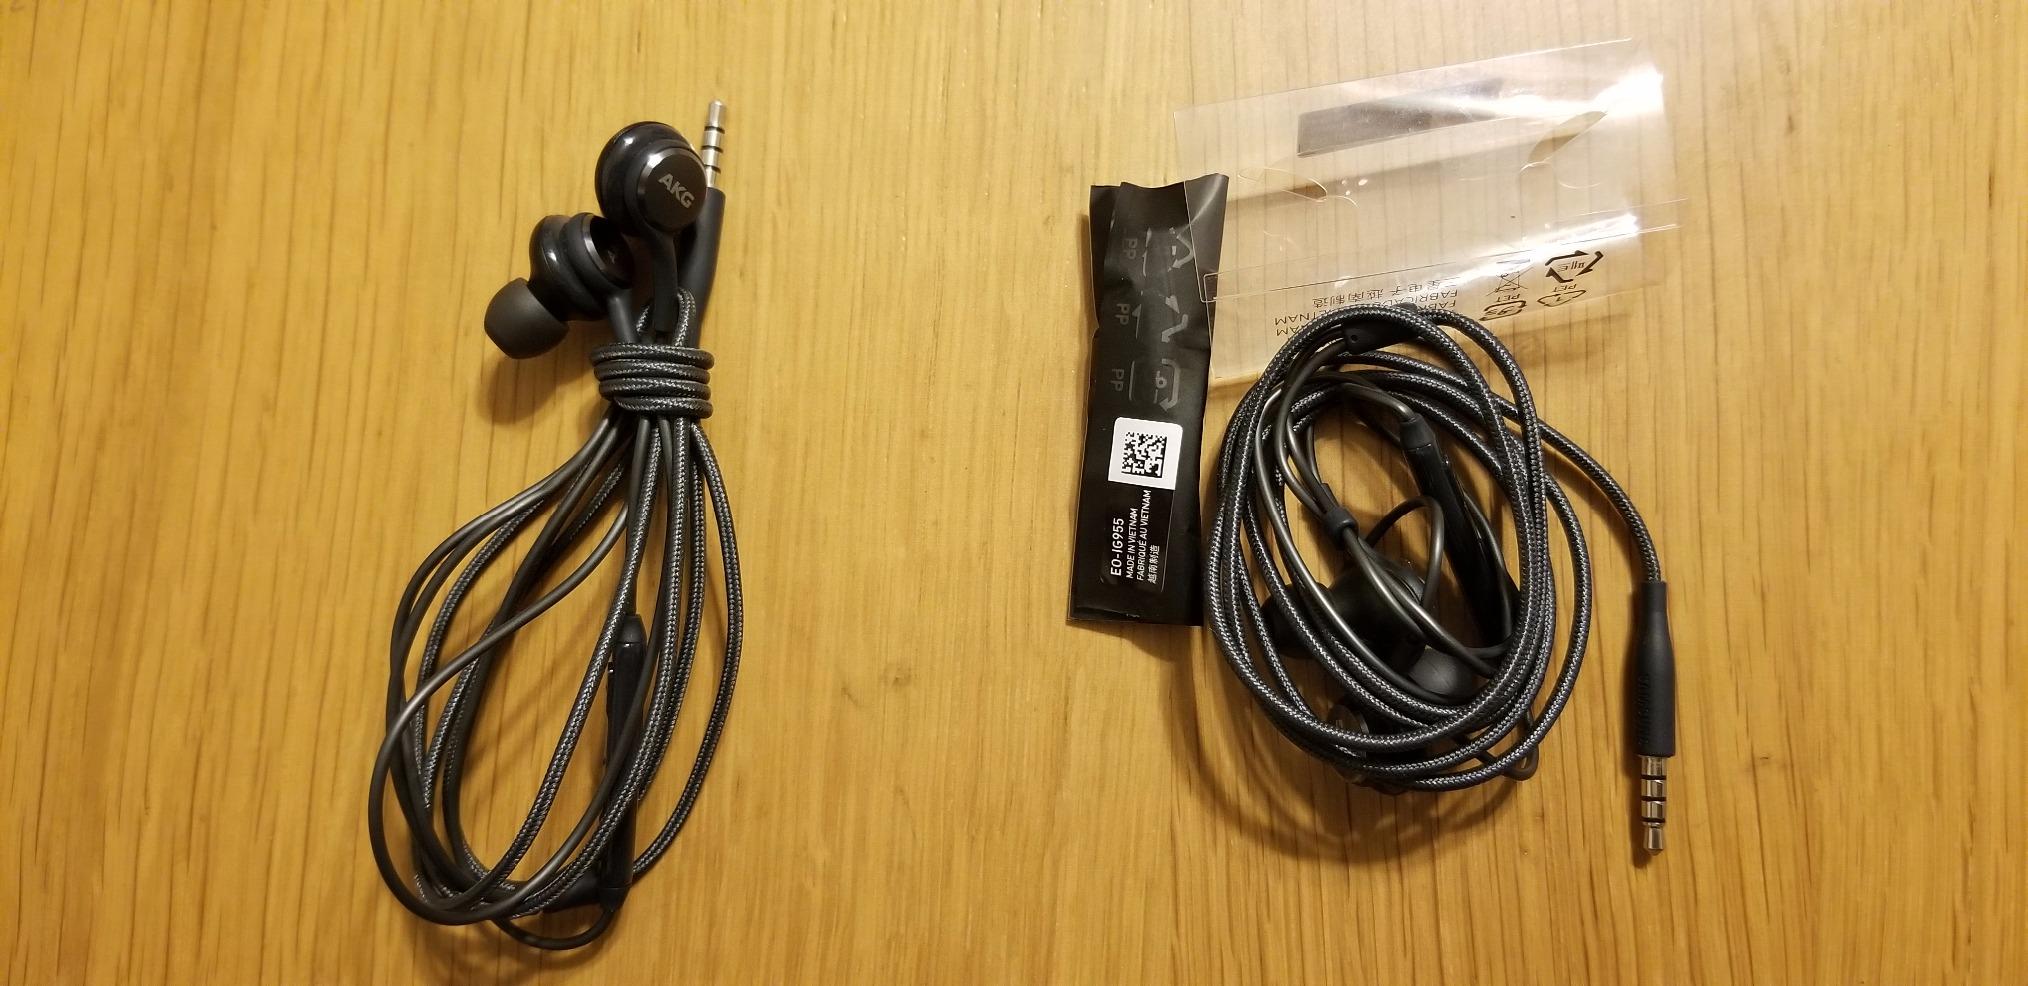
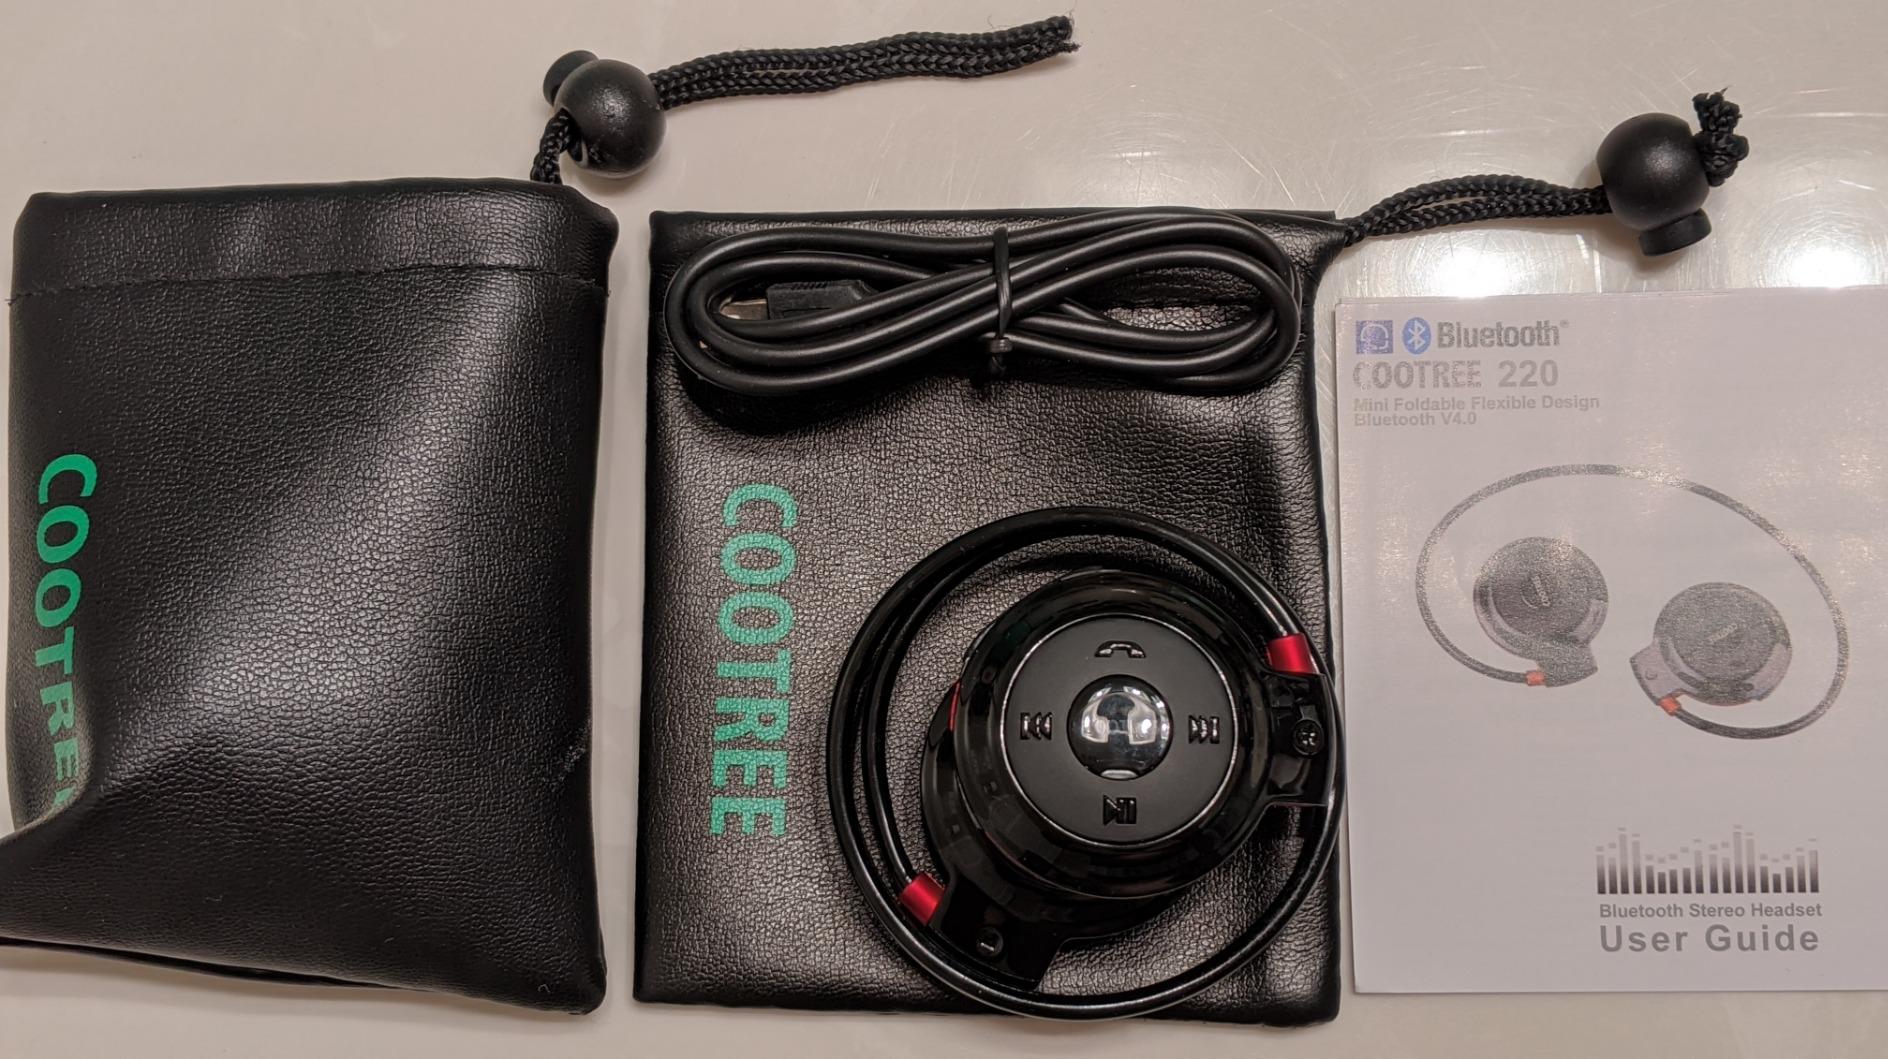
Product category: headphones
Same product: no